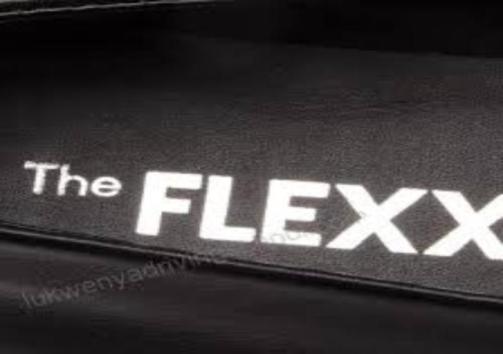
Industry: Clothes